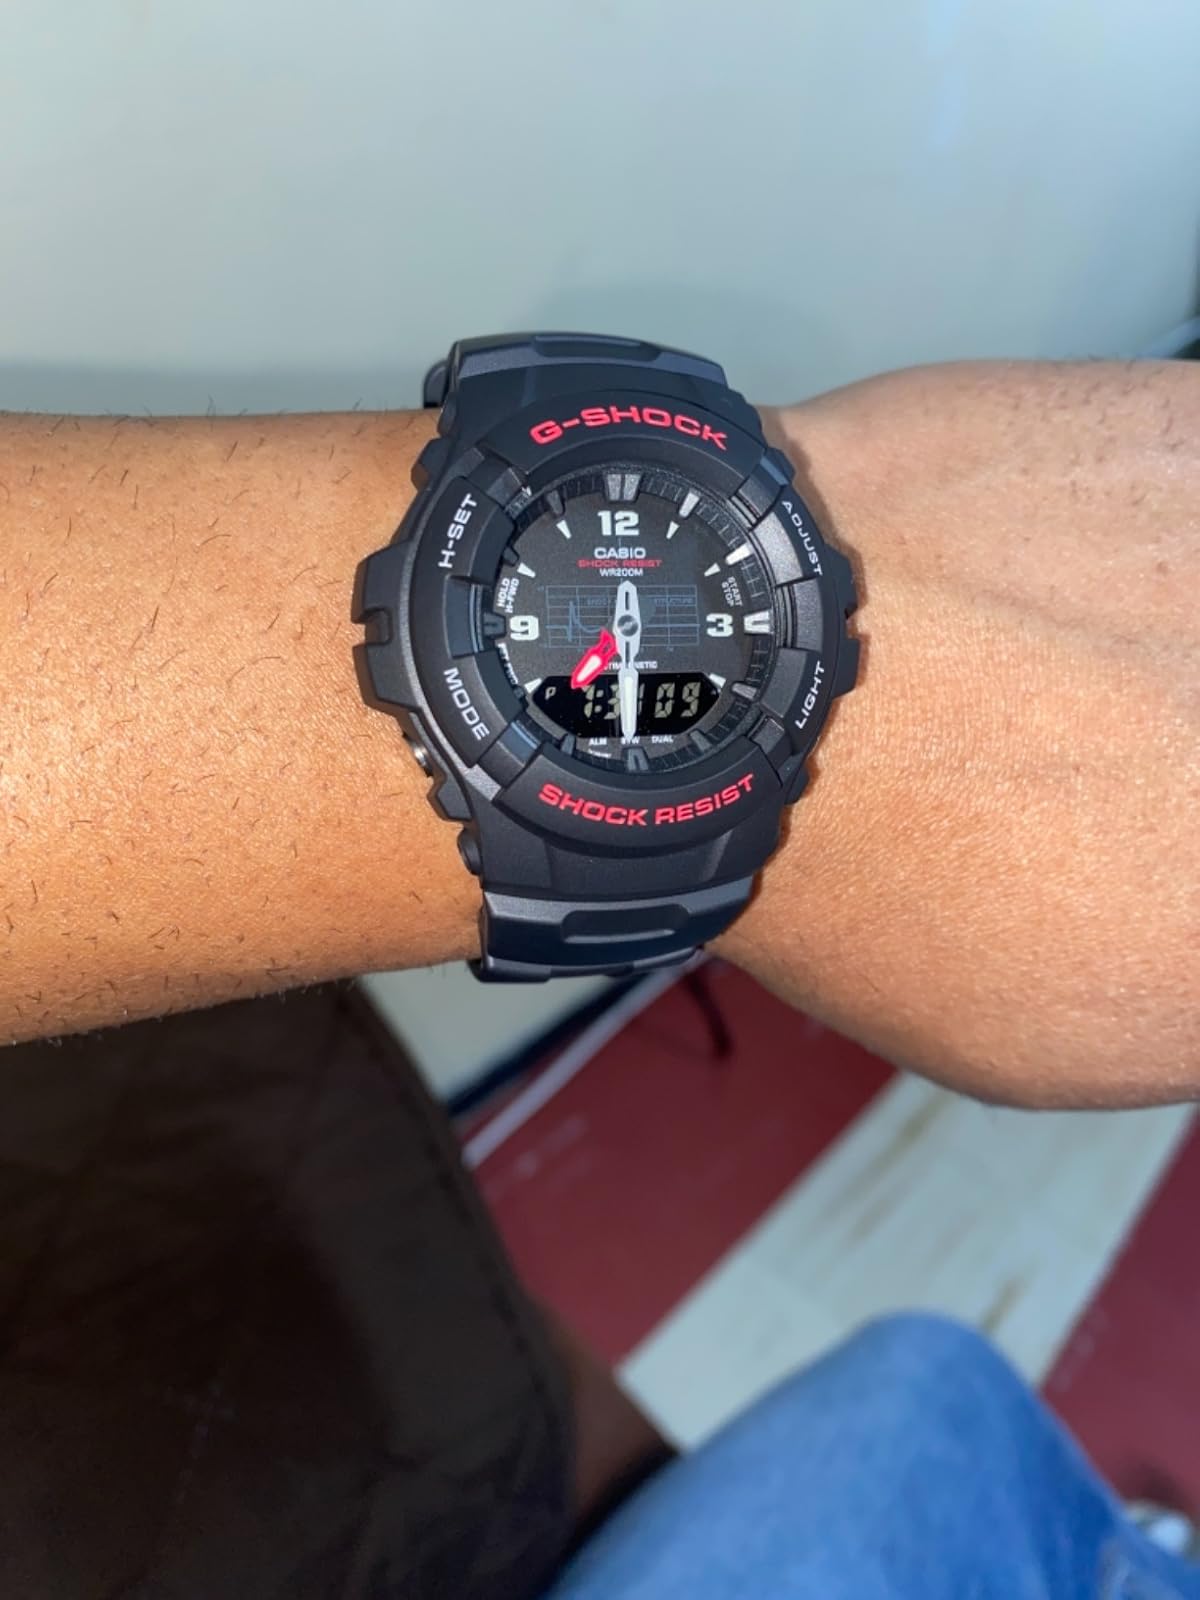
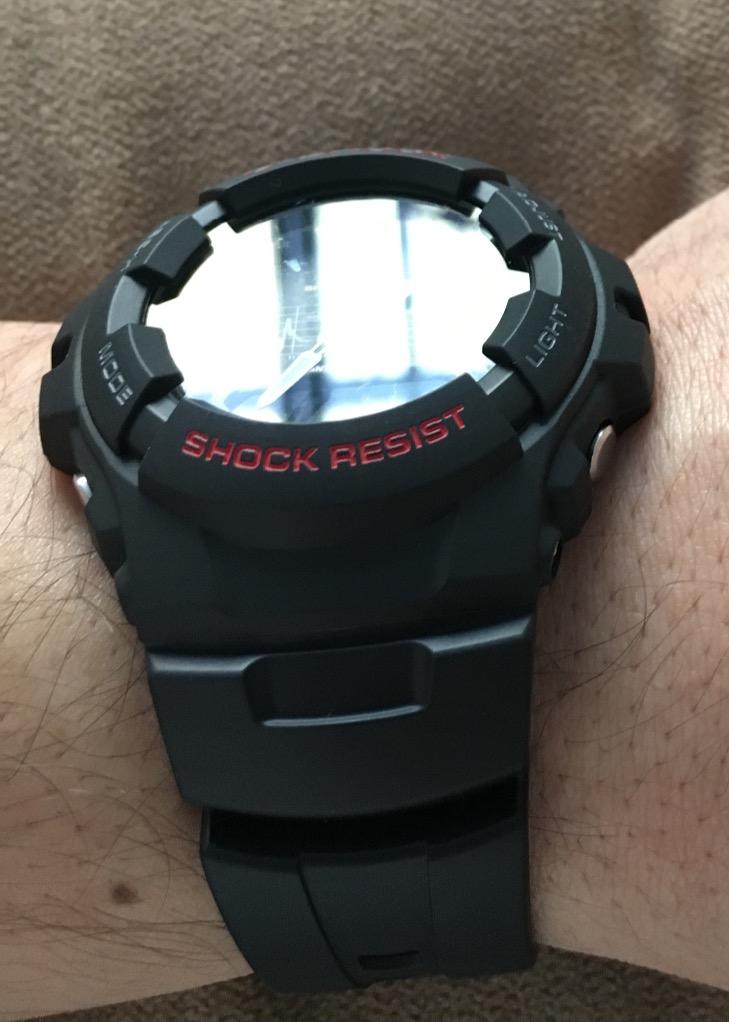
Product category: accessories_watch
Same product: yes